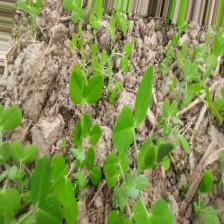
Label: Normal